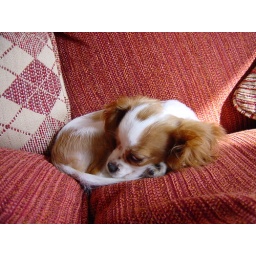
Comfiest seat in the house